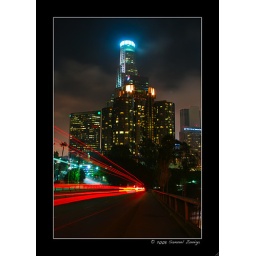
A bus passed by during my shot and created the red streaks.